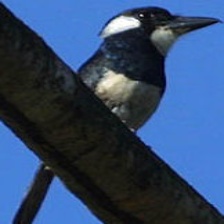
Species: BLACK BREASTED PUFFBIRD
Scientific name: NOTHARCHUS PECTORALIS